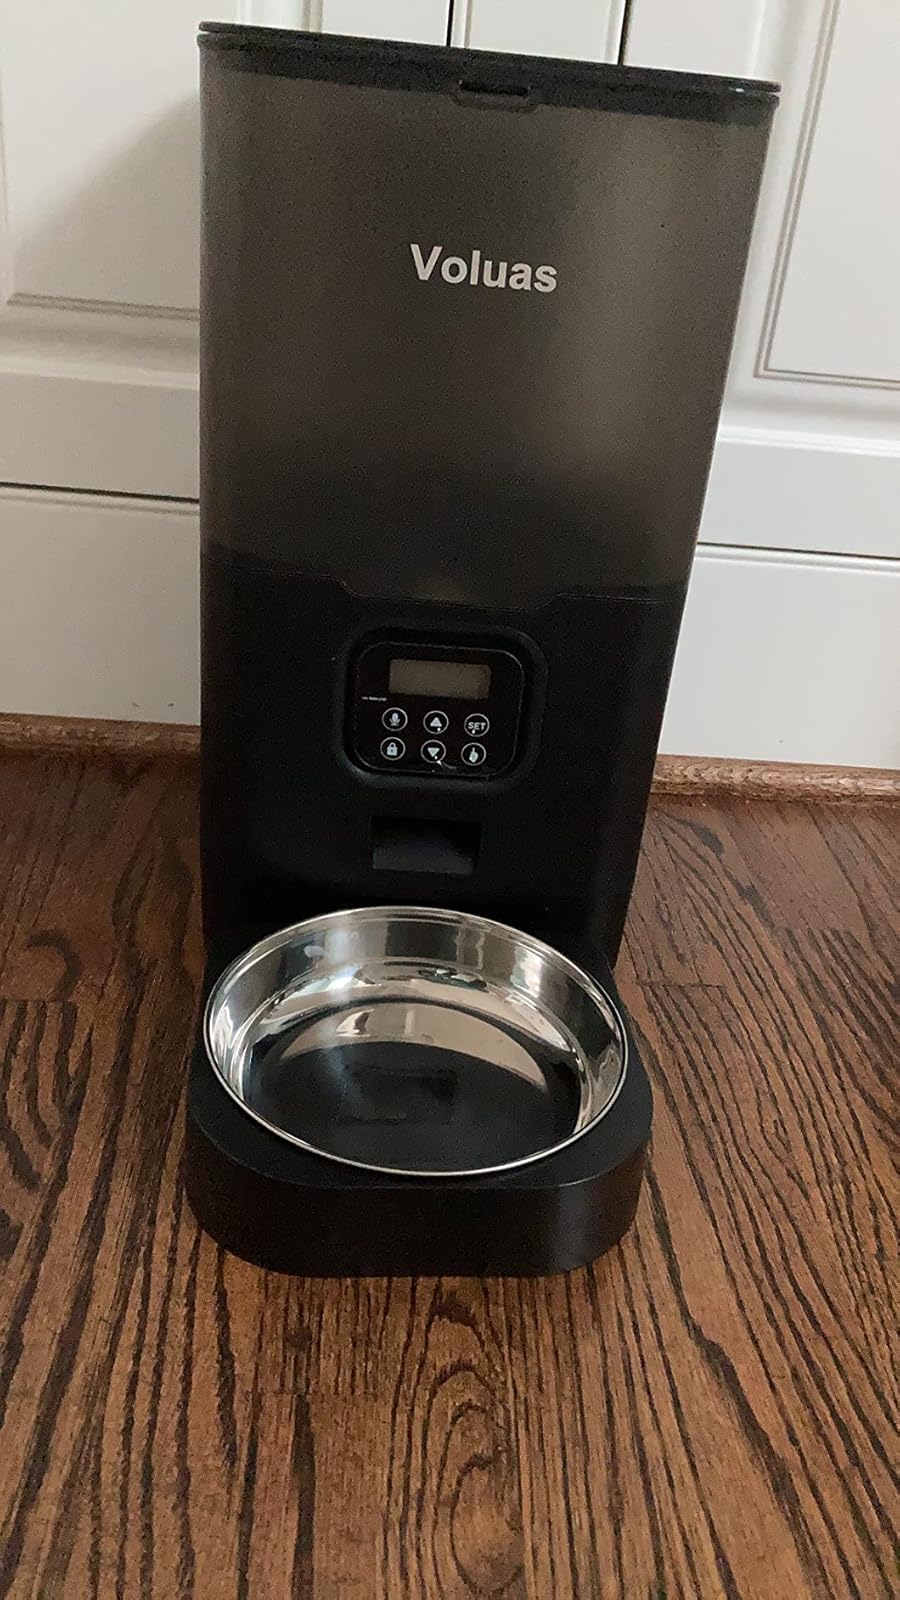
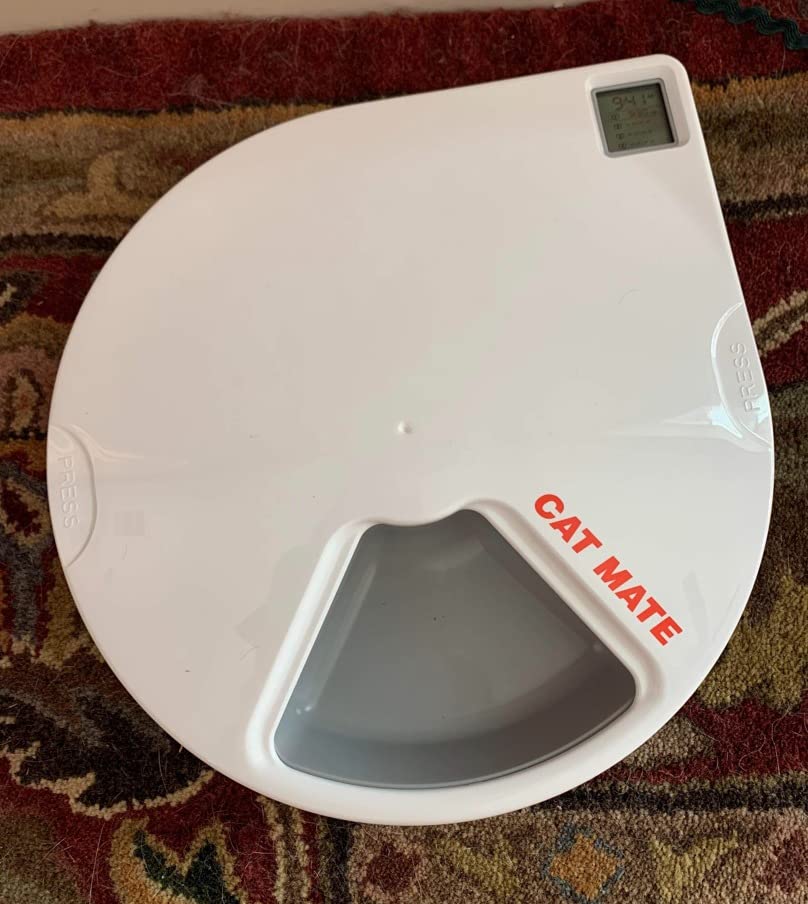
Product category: items_feeder
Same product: no